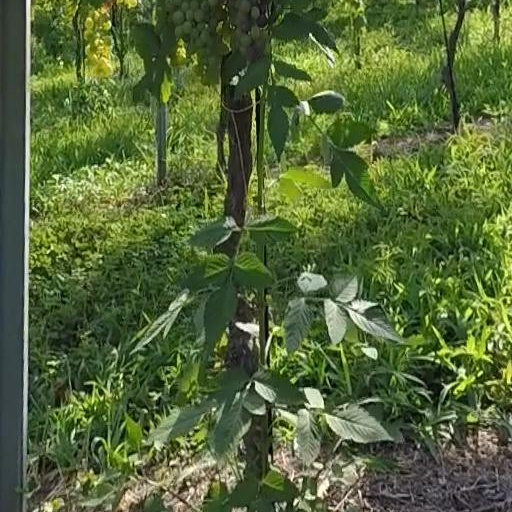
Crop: grape